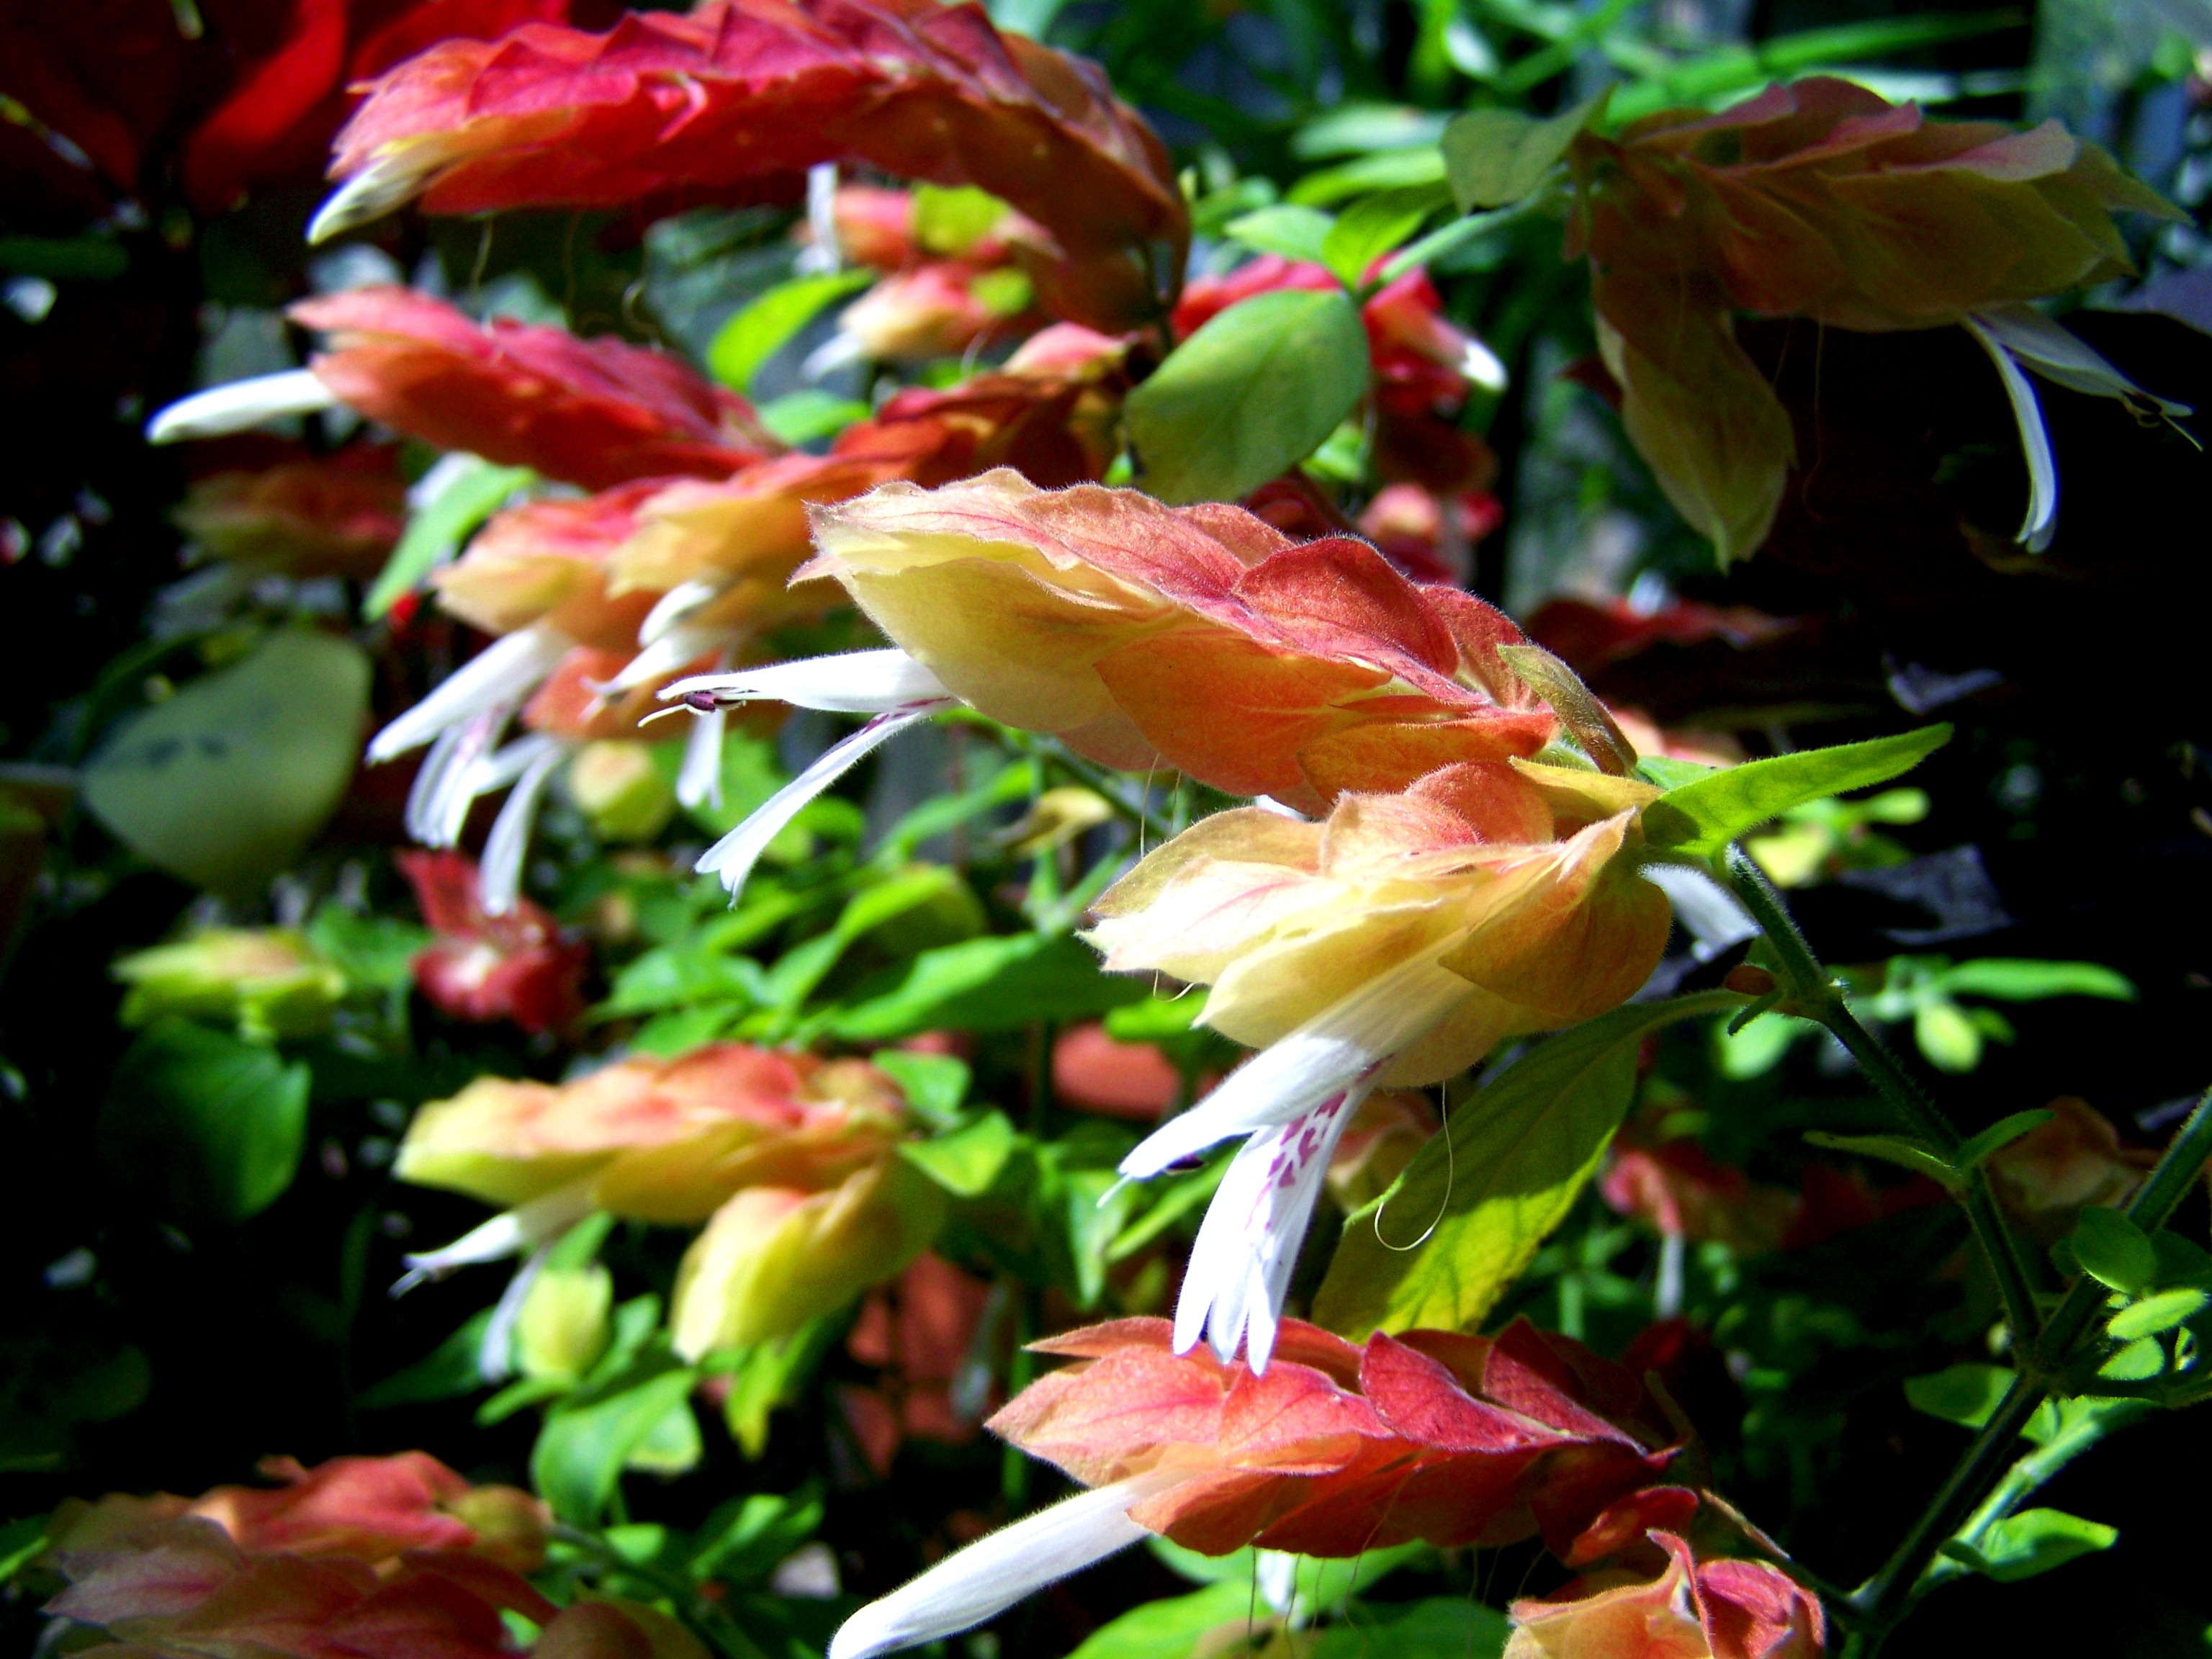
blossom, plant, leaf, flower, petal, autumn, botany, flora, shrub, botanical garden, lily, flowering plant, pecs, land plant, yellow pink plant